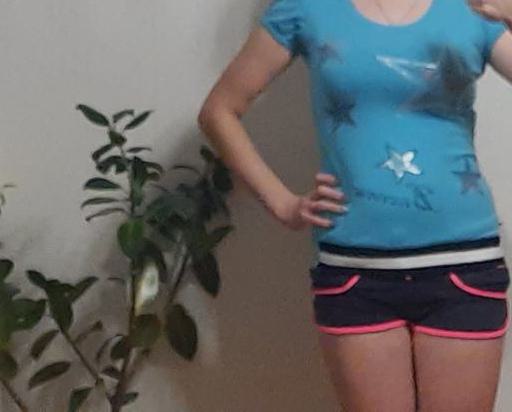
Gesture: no_gesture